Downtown San Diego

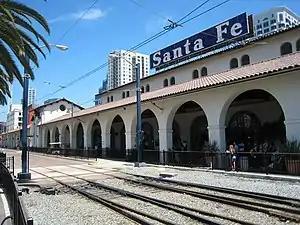
The Santa Fe Depot, built in 1915

In 1867, Alonzo Horton purchased of pueblo lands in the current downtown area, and in 1869 he added Davis's to his holdings; the area was referred to as the Horton Addition. Davis's wharf had fallen to pieces by then, but Horton realized the area was still ideal for a harbor. He built a new wharf at the end of Fifth Avenue in 1869. He vigorously sold property and gave away land to promote development of the area, fueling the first of San Diego's many real estate speculation booms. People flocked to the area, known as New Town, because of its better access to shipping. In 1871 government records were moved to a new county courthouse in New Town. By the 1880s New Town had totally eclipsed Old Town (as it is called to this day) as the heart of the growing city.